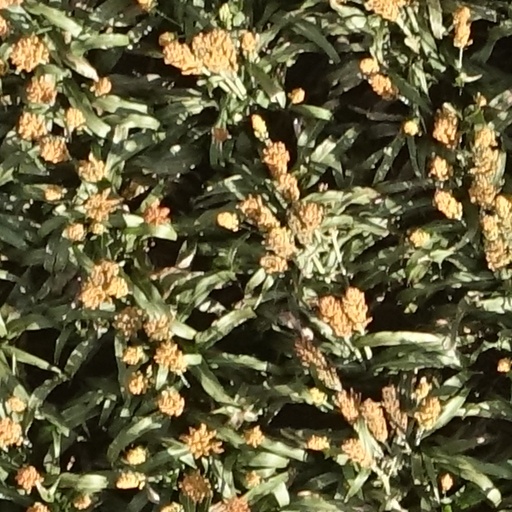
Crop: sorghum